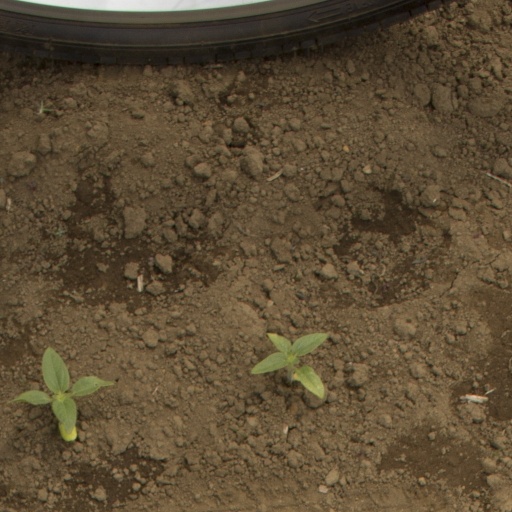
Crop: Jerusalem artichoke